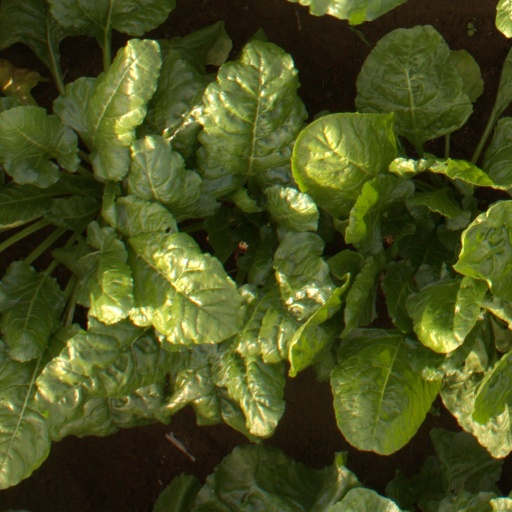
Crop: sugar beet